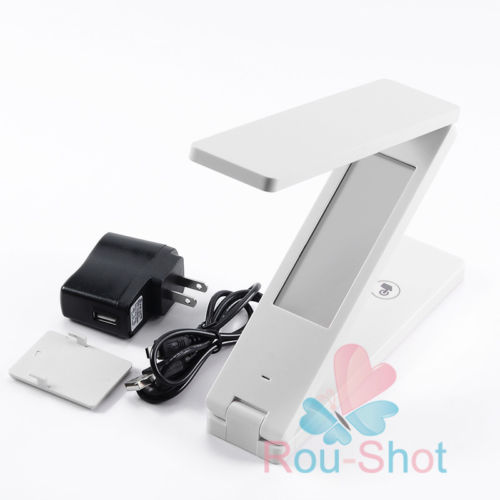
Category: lamp